St George's Bridge

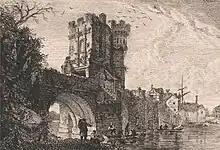
Gate House of the Old St George's Bridge in Shrewsbury: this was the tower which departure from the town was under

St George's Bridge was a bridge over the River Severn in Shrewsbury, England; so named as it was close to the medieval St George's Hospital. It connected Frankwell, an old suburb of the town, to the town centre via Mardol. The gate on the town side was called "Mardol Gate" and is located where the Mardol Quay Gardens are. The gate on the other side was called "Welsh Gate" or "St George's Gate". The bridge, sometimes now known as the Old Welsh Bridge, was demolished in 1795 and was replaced with the Welsh Bridge.